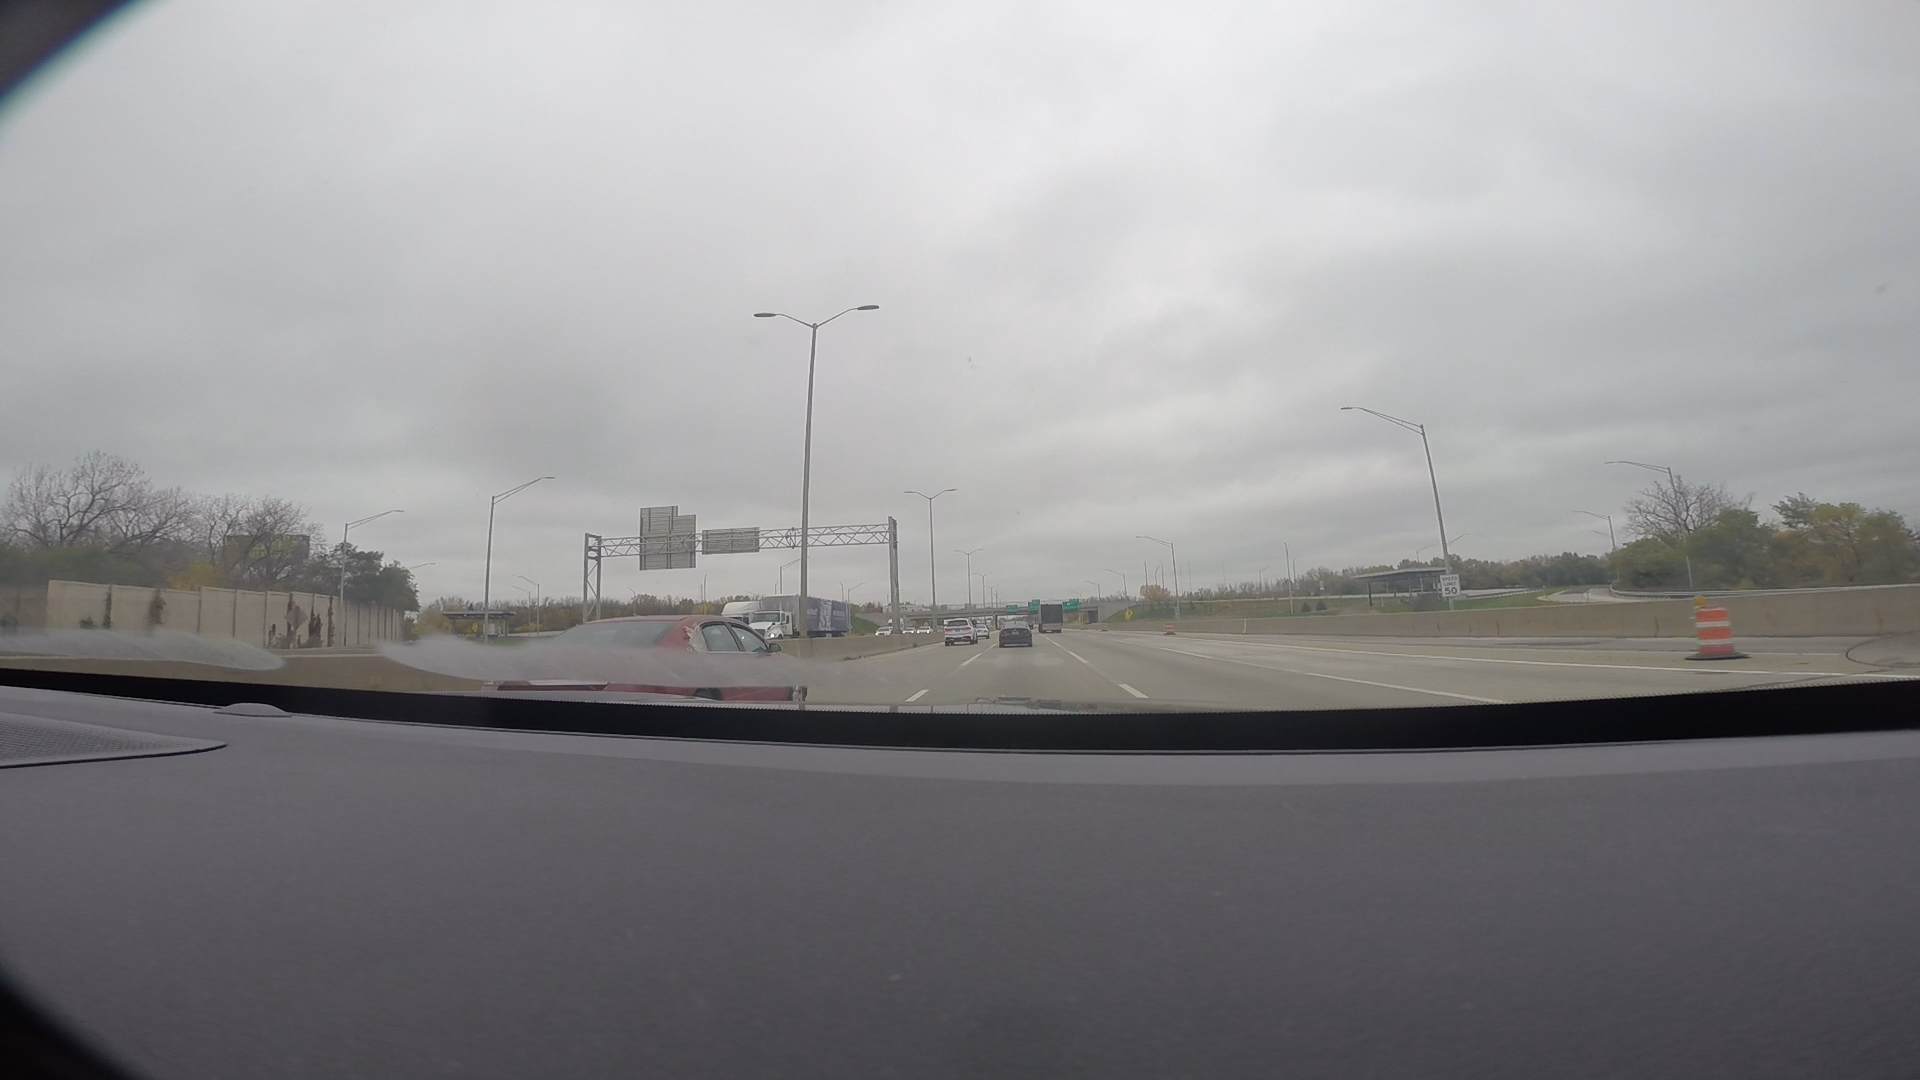
Speed limit sign label: mph50